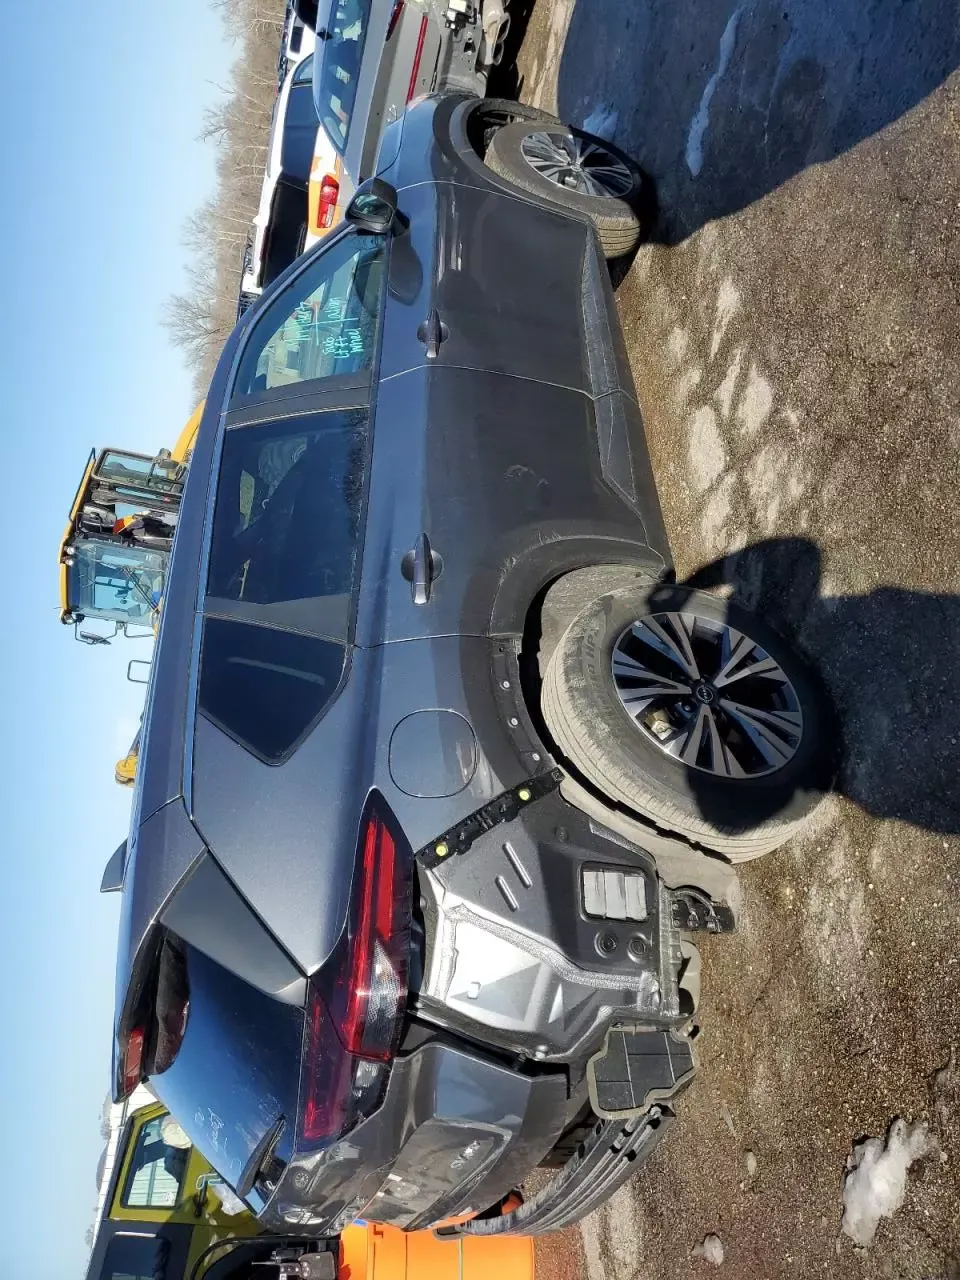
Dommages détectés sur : porte avant droite, porte arrière droite, aile arrière droite, feu arrière droit, feu arrière gauche, pare-choc arrière, plaque d'immatriculation arrière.
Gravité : majeur